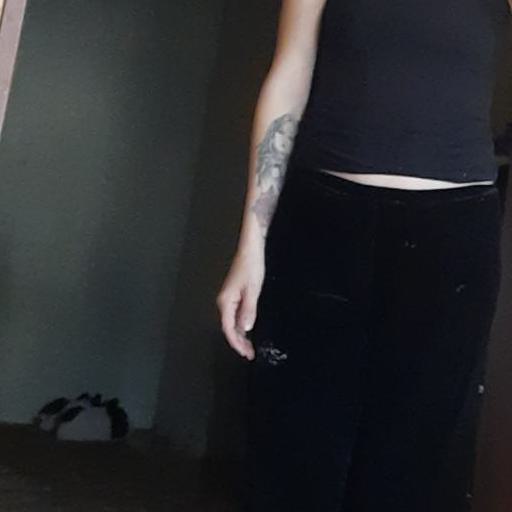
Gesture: no_gesture